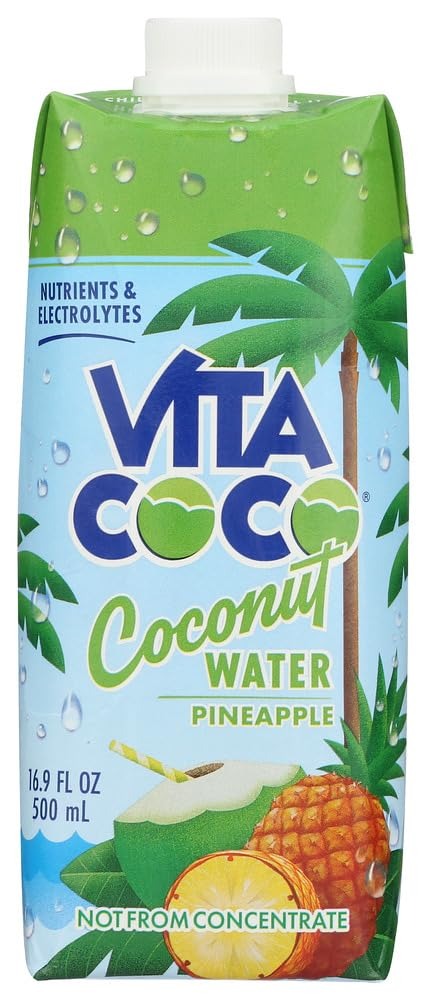
Item Name: Vita Coco Coconut Water, Pineapple, 1-Count (Pack of 6)
Bullet Point 1: Pack of 6 17- ounce
Bullet Point 2: Convenient re-sealable packs, so you can take it to the gym, yoga studio, basketball court, or wherever else you need the re-sealable hydration.
Bullet Point 3: A tamper-evident screw cap, which makes for easy opening and resealing
Bullet Point 4: Environment friendly packaging produced by Tetra Pak Group
Bullet Point 5: Serve chilled or mixed in a cocktail
Value: 102.0
Unit: Fl Oz

Price: 2.84